Barclays Center

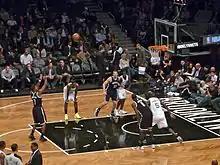
The Brooklyn Nets playing against the Boston Celtics in 2012

The first NBA basketball game played at the new arena was an NBA preseason game between the Nets and the Washington Wizards on October 15, 2012.